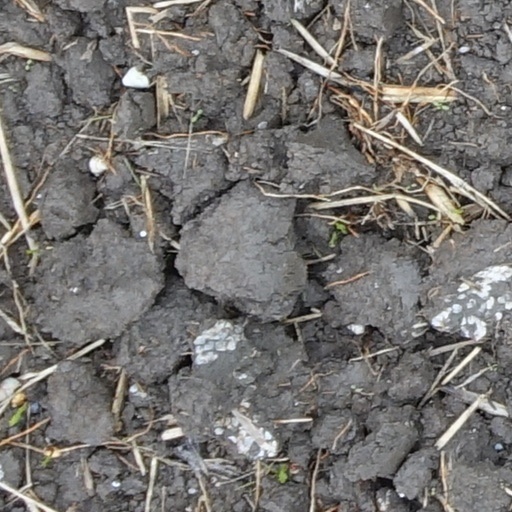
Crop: wheat